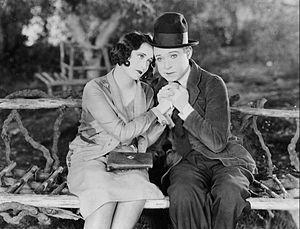
Harry L. Langdon, né le 15 juin 1884 à Council Bluffs, dans l'Iowa et mort le 22 décembre 1944 à Los Angeles, en Californie, est un acteur, producteur et scénariste américain.
Plein les bottes est un film américain de Harry Edwards sorti en 1926.